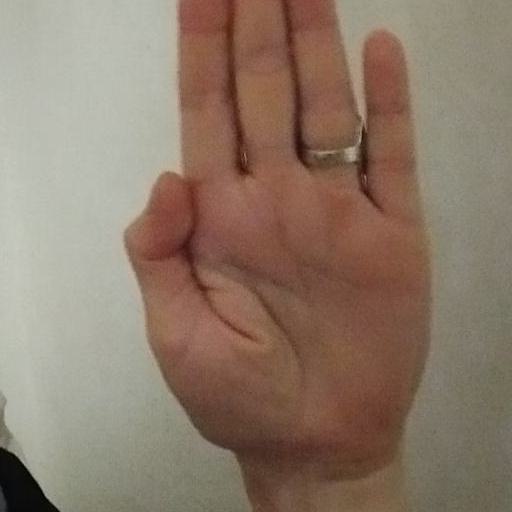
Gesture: stop